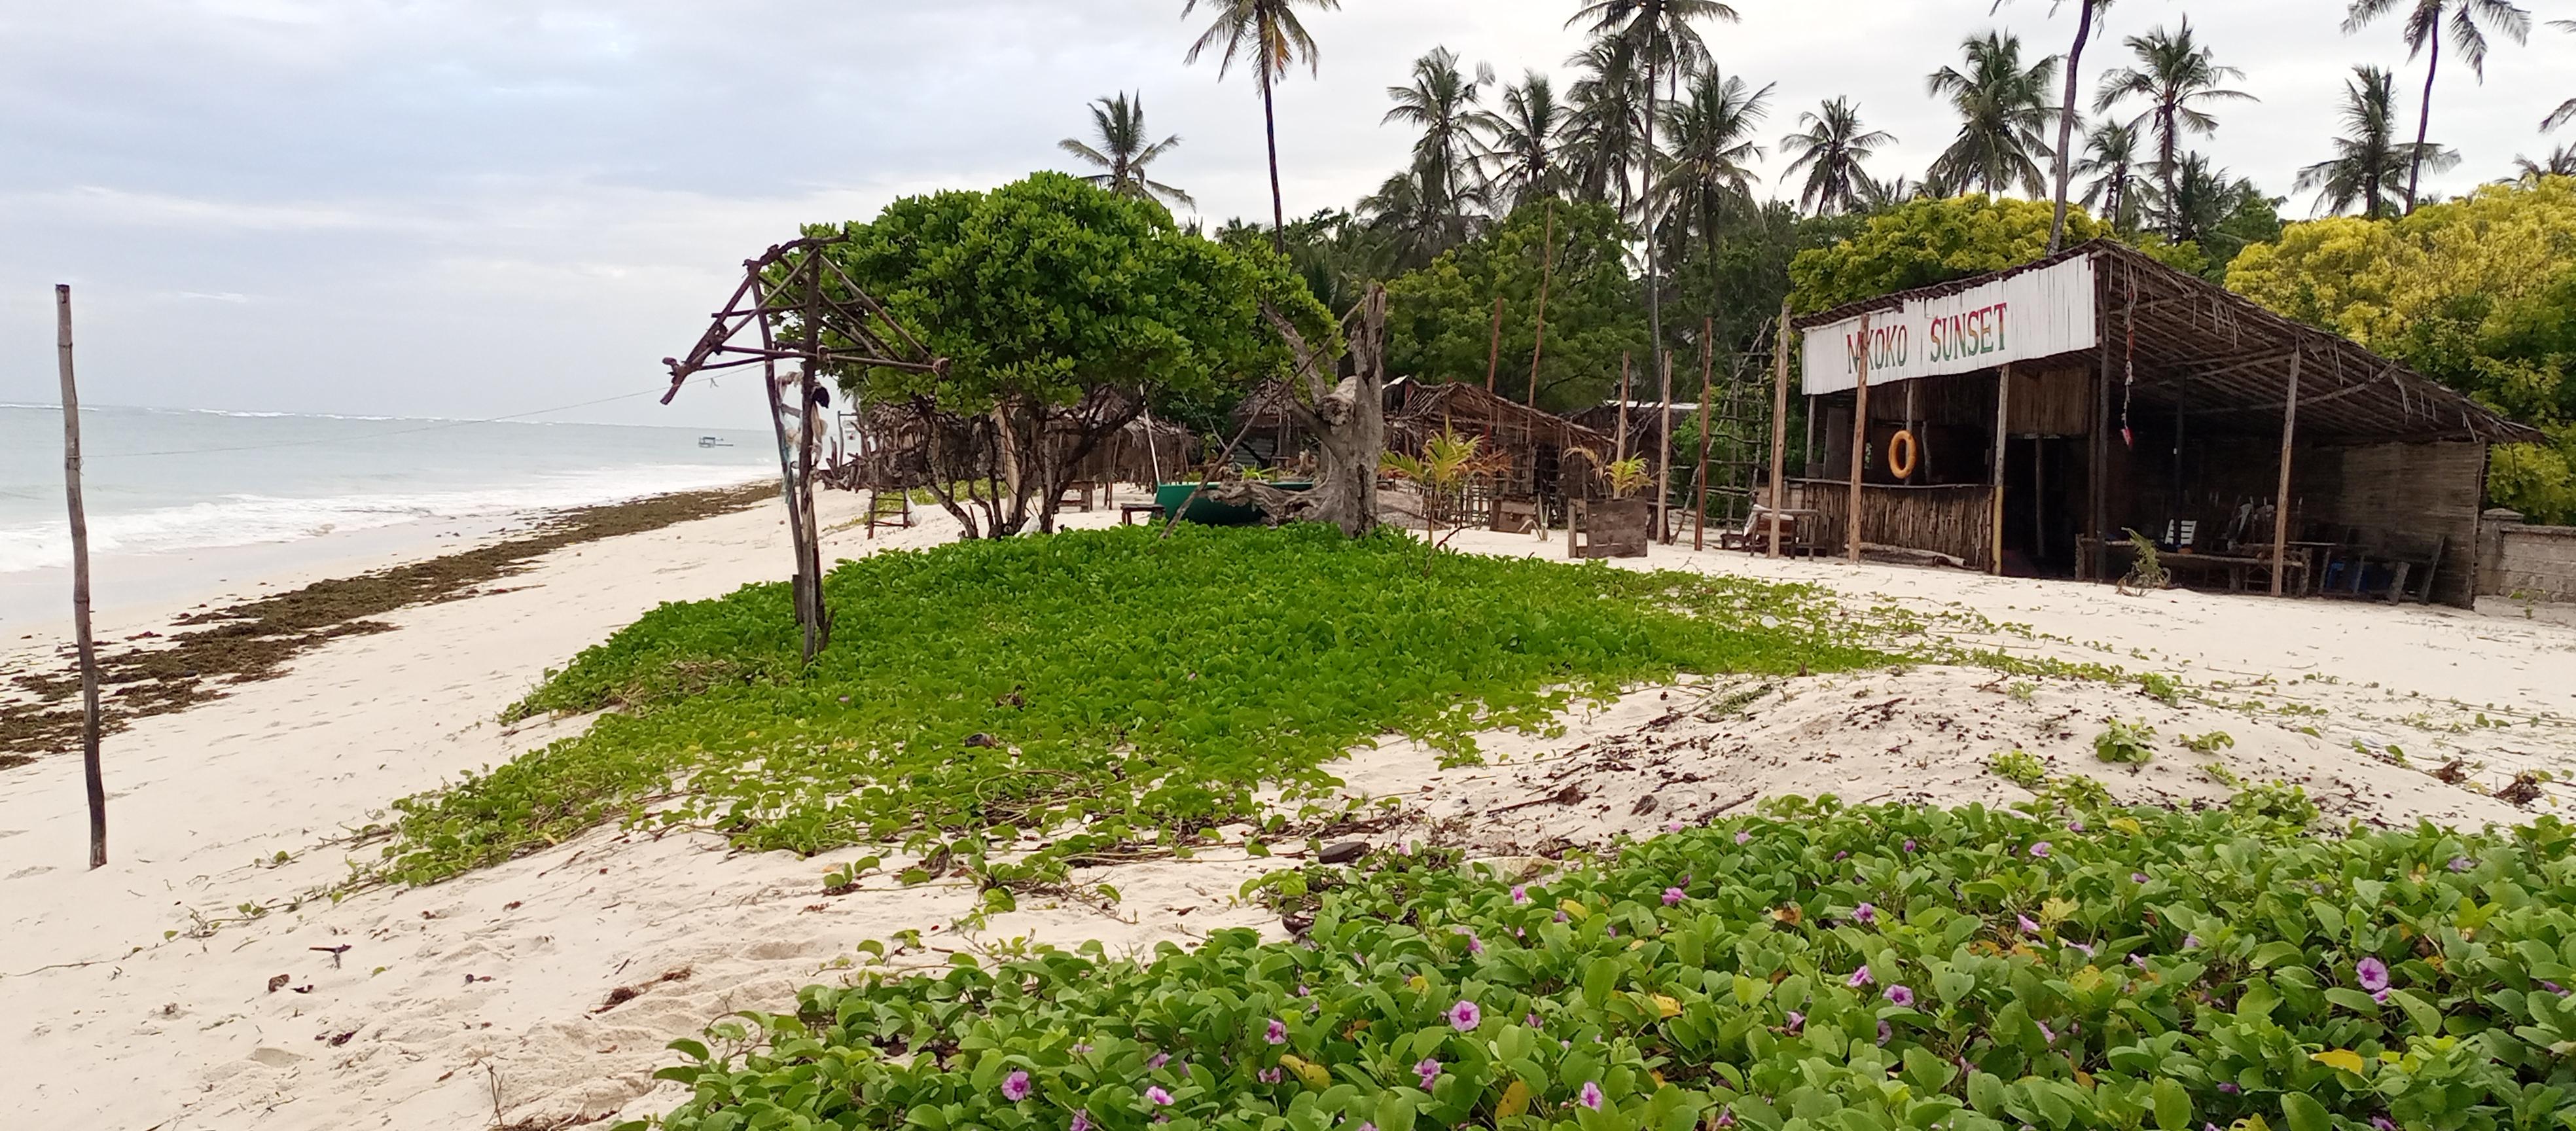
Kibanda cha kienyeji kimesimama juu ya kilima cha mchanga kilichojaa mimea ya kijani. Mbele mimea ya kutambaa yenye maua ya zambarau imetanda. Nyuma ya kibanda, miti mirefu ya minazi inainuka kuelekea anga lenye mawingu.